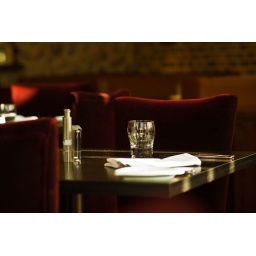
Photo in an Italian restaurant near my office building (Citi tower) in Shanghai (Pudong)